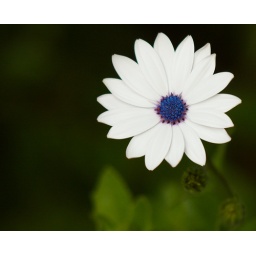
blue in white